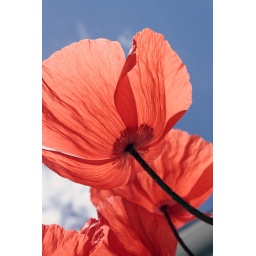
Spring flowers red poppies from underneath blossom with blue sky